Shaftesbury Homes and Arethusa

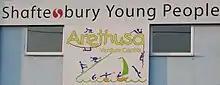
The Arethusa Venture Centre at Lower Upnor

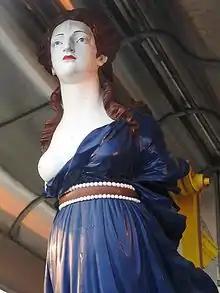
The figurehead of "Arethusa" at the Shaftesbury Young People centre on the River Medway

The Shaftesbury Homes and Arethusa (now Shaftesbury Young People) is one of the United Kingdom's oldest children's charities. It has been active since 1843. Its aim, written in its current mission statement, is to support young people in care and need to find their voice, to be healthy, to learn, develop and achieve and to gain an independent and positive place in society.